List of airports in Tonga

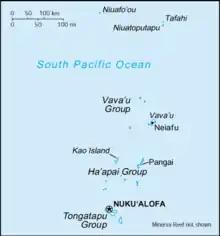
Map of Tonga

Tonga, officially the Kingdom of Tonga, is an archipelago in the South Pacific Ocean, consisting of 169 islands, 36 of them inhabited. The Kingdom stretches over a distance of about in a north–south line. The islands that constitute the archipelago lie south of Samoa, about one-third of the way from New Zealand to Hawaii.